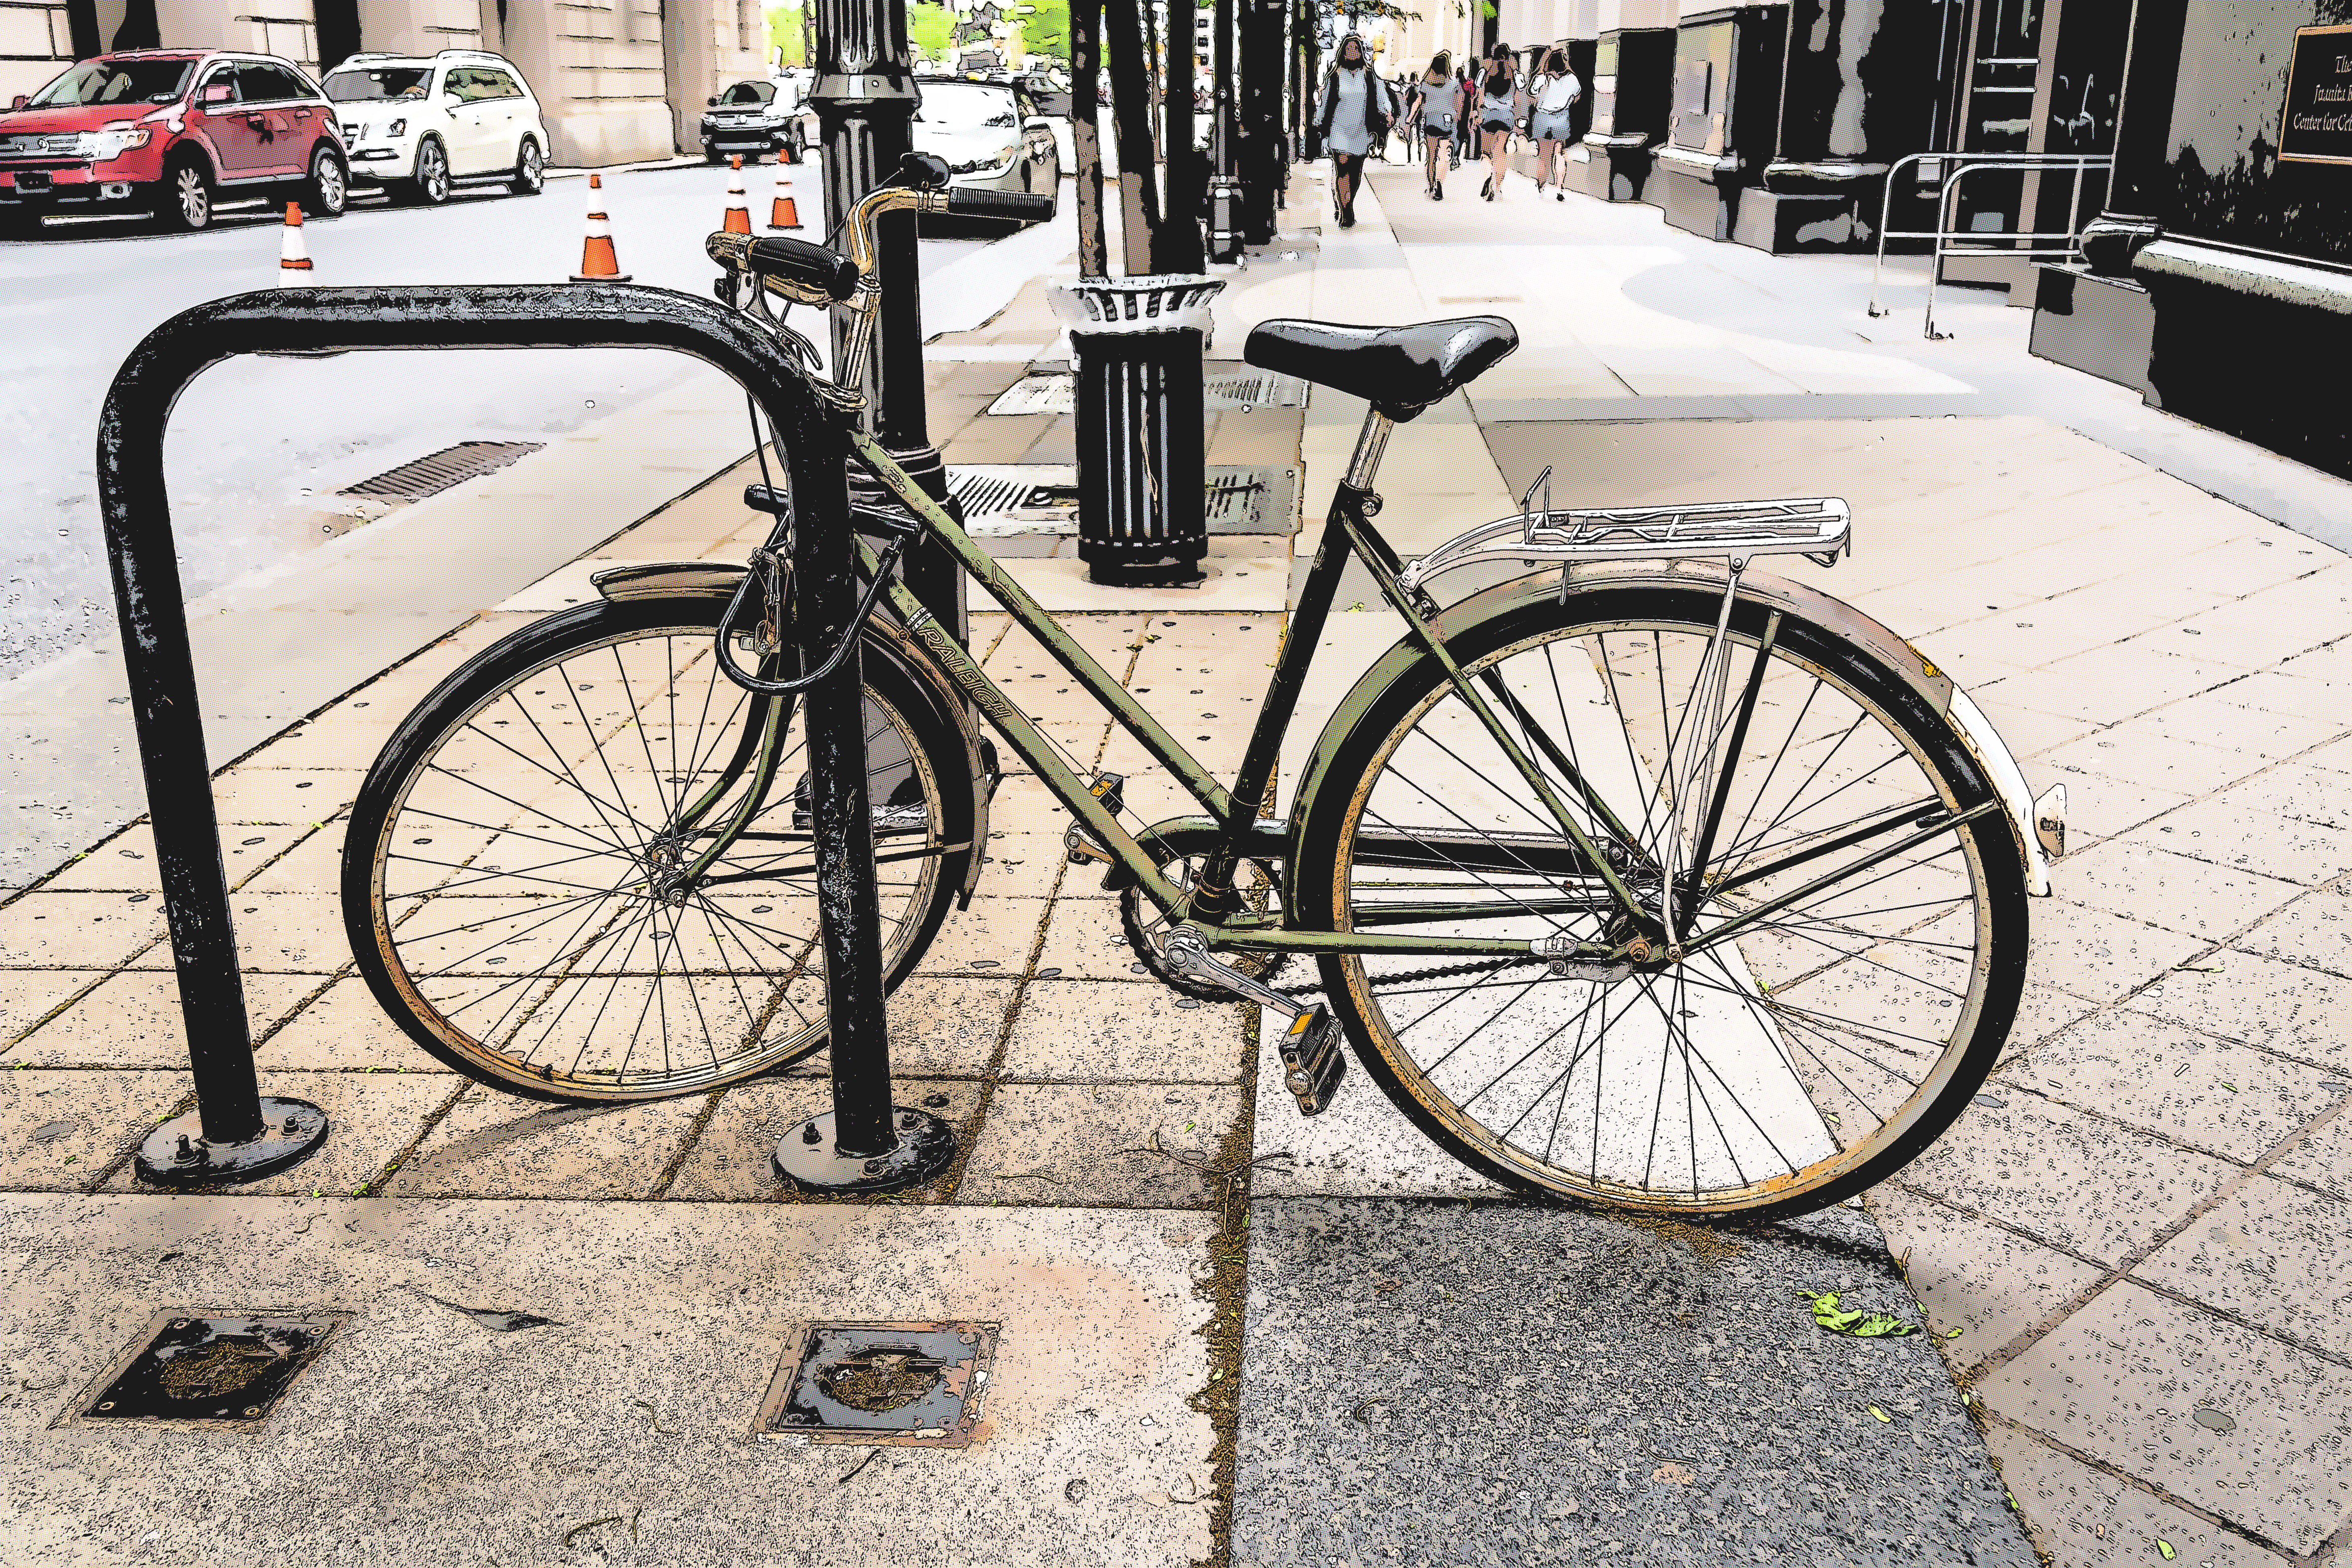
geotagged, pennsylvania, philadelphia, united states, usa, abandoned, Abandoned Bicycle, america, American City, bicycle, Bicycle In The City, bike rack, buildings, business, cars, Cartoon Effect, city, city life, city scene, cityscape, Commonwealth of Pennsylvania, day trip, destination, Digital Anarchy Software ToonIt, downtown, Downtown Life, Downtown Philadelphia, Downtown Philly, Female Bicycle, flat tire, pedestrians, people, people mover, Philadelphia County, Philadelphia PA, Philadelphia Pennsylvania, philly, Philly PA, PHL, photoshop, sony, SONY a6500, SONY Alpha 6500, sony mirrorless, street, street photography, street scene, tourist, tourist attraction, tourist destination, trash can, travel, Travel Philadelphia, Travel Photo, travel photography, US City, World Cities, bicycle wheel, bicycle part, bicycle tire, bicycle frame, bicycle fork, vehicle, bicycle drivetrain part, photograph, bicycle handlebar, spoke, road bicycle, bicycle accessory, hybrid bicycle, bicycle saddle, snapshot, wheel, mode of transport, crankset, sports equipment, transport, urban area, Bicycle stem, racing bicycle, photography, groupset, bicycles equipment and supplies, rim, cyclo cross bicycle, tire, bicycle pedal, sidewalk, parking, automotive wheel system, metal, road, Hub gear, steel, cycle sport, road surface, Bicycle seatpost